Yeshivah Gedolah of Johannesburg

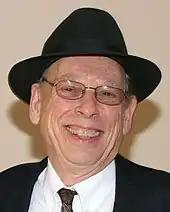
Rabbi Azriel Goldfein, founder of Yeshivah Gedolah of Johannesburg

Yeshivah Gedolah of Johannesburg was one of the first Yeshivot established in South Africa. Since its founding in 1978, it has played an important - though understated - role in the South African religious community. It is based in Glenhazel, Johannesburg. It was established and headed by Rosh Yeshiva Rabbi Azriel Goldfein until his death in 2007, and is now headed by his sons Rabbi Avraham and Rabbi David Goldfein. The Yeshiva accommodates students from across the spectrum of Orthodoxy. The Hirsch Lyons Primary and High Schools are associated with the Yeshivah.